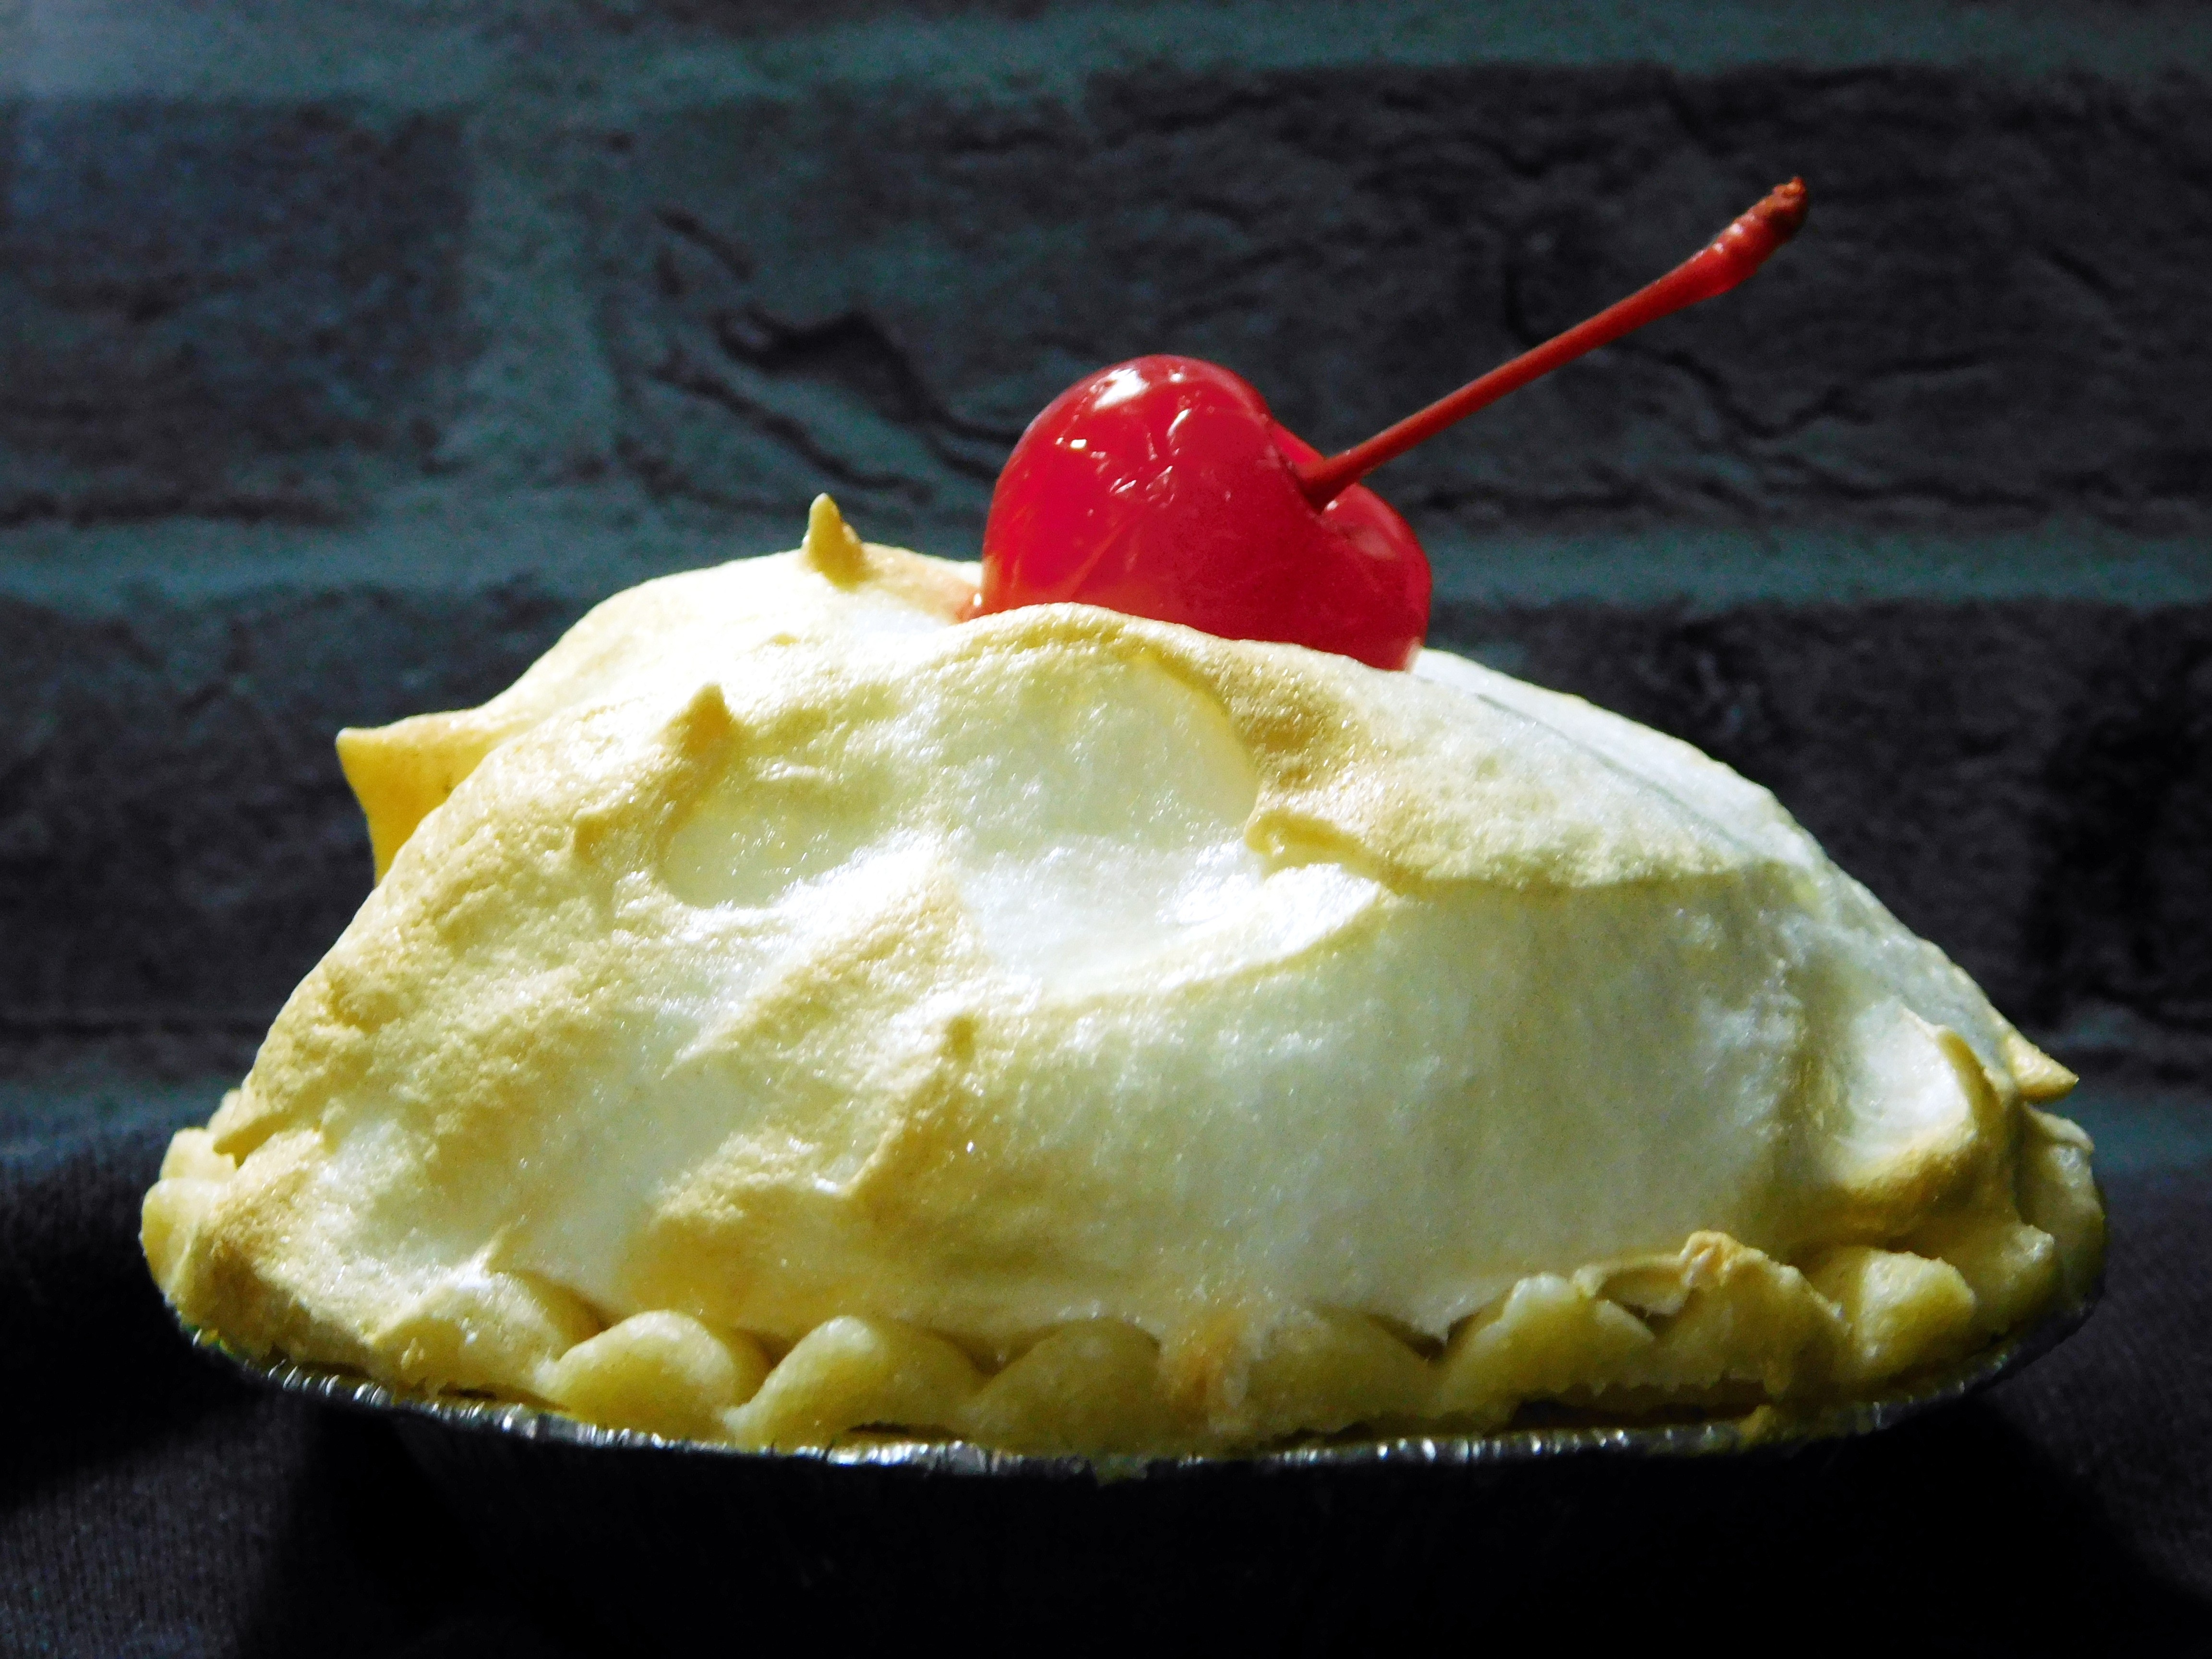
plant, fruit, sweet, dish, food, produce, dessert, cuisine, cake, pie, cherry, meringue, cakes, flowering plant, lemon pie, land plant